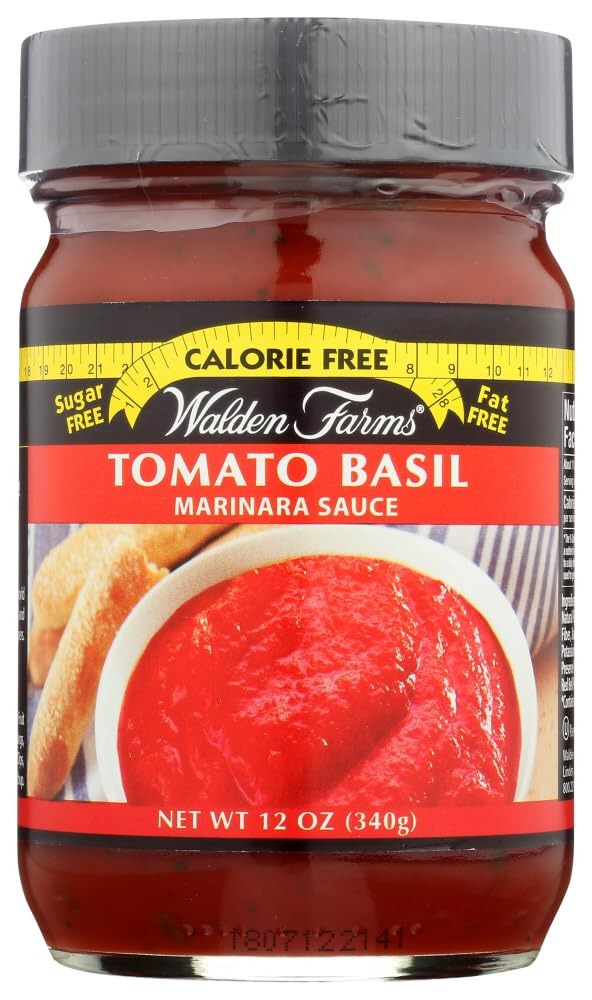
Item Name: Walden Farms Sauce Pasta Cf Tomato Basil
Value: 1.0
Unit: Count

Price: 4.79